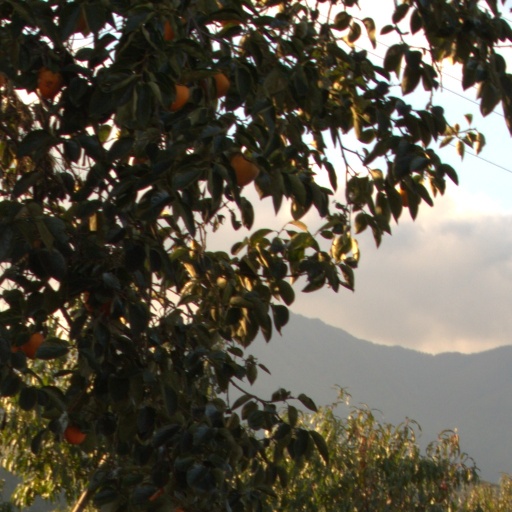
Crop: grape